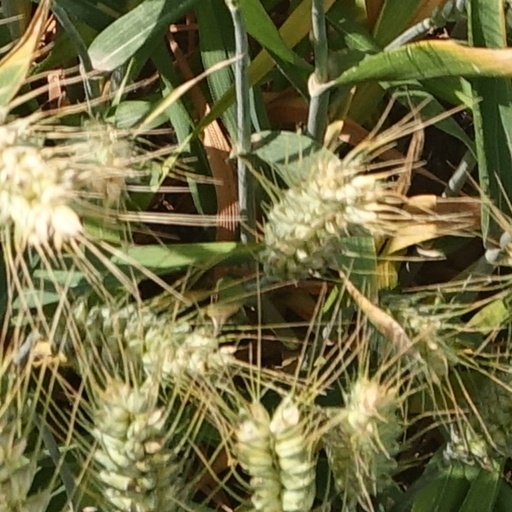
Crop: wheat